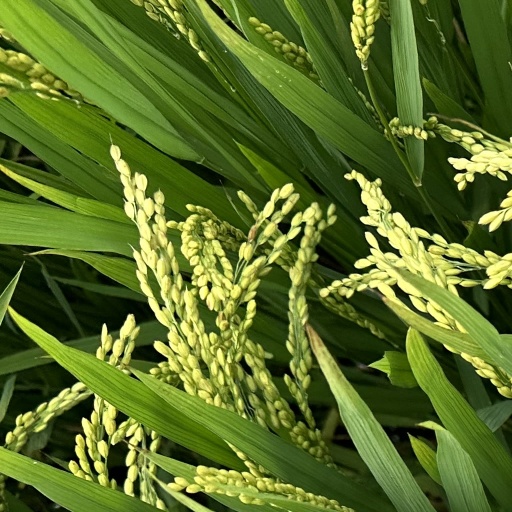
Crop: rice